2009 Sony Ericsson Open

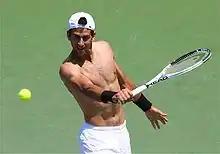
Novak Djokovic was the runner-up at the tournament.

All the seeded players received a bye into the second round. Wildcards Marcos Baghdatis and Lleyton Hewitt were among the players progressing into the second round, while Germans Philipp Kohlschreiber and former World no. 2 Tommy Haas were the major upsets. Most seeded players continued their progress into the third round with eighth seed Fernando Verdasco winning his 200th ATP tour match in his career. Ivo Karlović and David Nalbandian were among the seeded players defeated in second round. Lucky loser Björn Phau was promoted into the third round after his opponent Albert Montañés suffered a hamstring injury during the second set of the match and was forced to withdraw. Frenchman Gaël Monfils took a hard-fought win over 22nd seed and former world number 1 Marat Safin in a third round match played for nearly three hours. Qualifier Taylor Dent continued his successful run by defeating Tommy Robredo in the third round. Czechs Tomáš Berdych and Radek Štěpánek overcame higher seeded players James Blake and Fernando González en route to the fourth round.